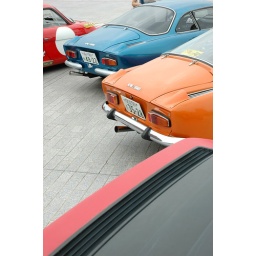
Scenery of event of French car &amp;quot;French French 2008&amp;quot; held in Yokohama red brick warehouse on June 28.